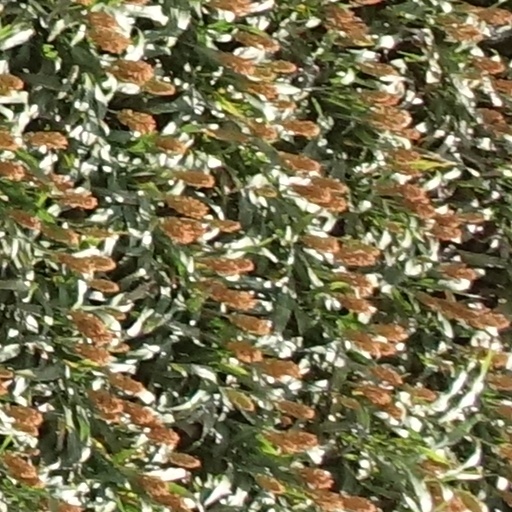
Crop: sorghum